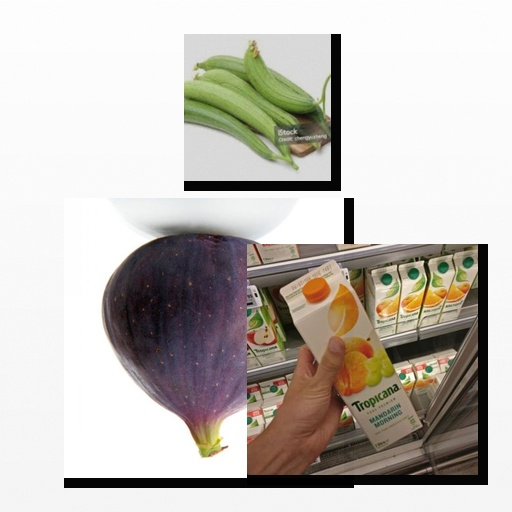
Food items: mandarin_juice, fig, sponge_gourd